National Tea

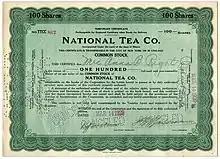
A 100-share National Tea Co. stock certificate from 1929.

In 1955, when annual sales topped $600 million (~$ in ) and the company had nearly 20,000 employees nationwide, National Tea was purchased by George Weston Ltd., a large Canadian grocery retailer, later renamed Loblaw Companies. Most National stores were in the Mississippi Valley, including in Louisiana. During the 1950s, it acquired about 500 new stores by buying up smaller chains.